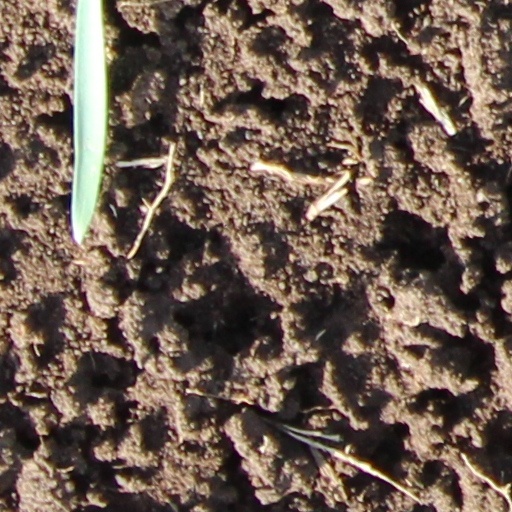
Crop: wheat